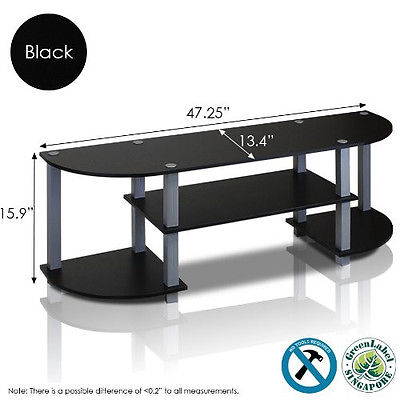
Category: cabinet